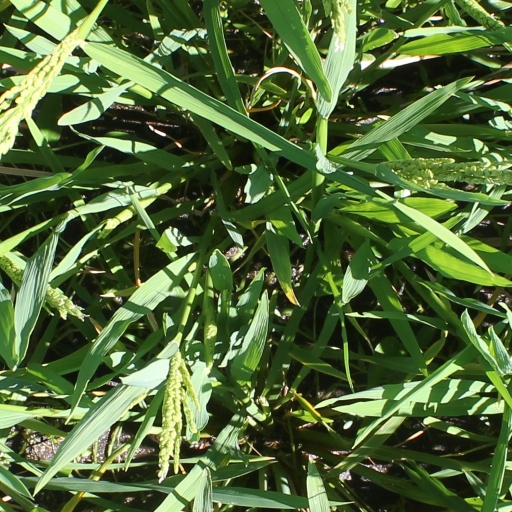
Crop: rice